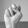
ASL letter: N